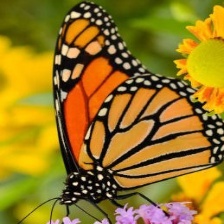
Species: MONARCH
Butterfly family (ImageNet category): monarch